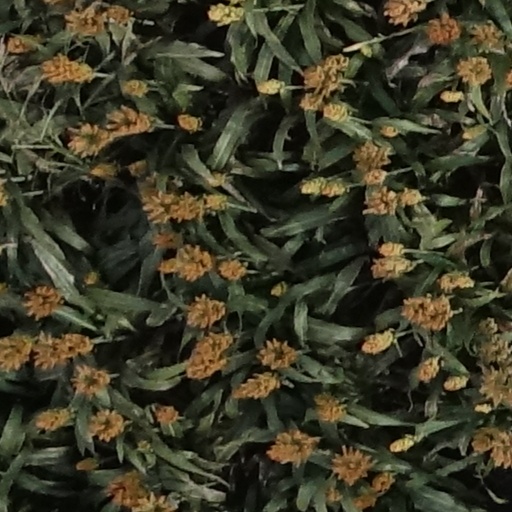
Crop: sorghum